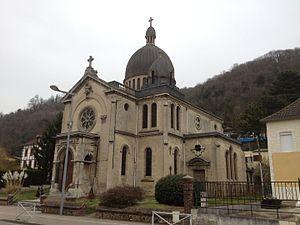
Église d'Amfreville-la-Mi-Voie.
Amfreville-la-mi-Voie est une commune française située dans le département de la Seine-Maritime en région Normandie.